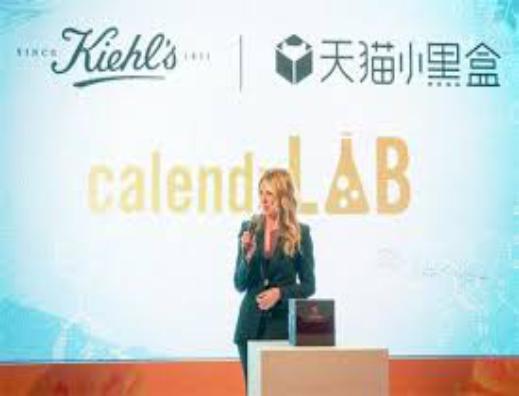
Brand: Kiehl's
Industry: Necessities